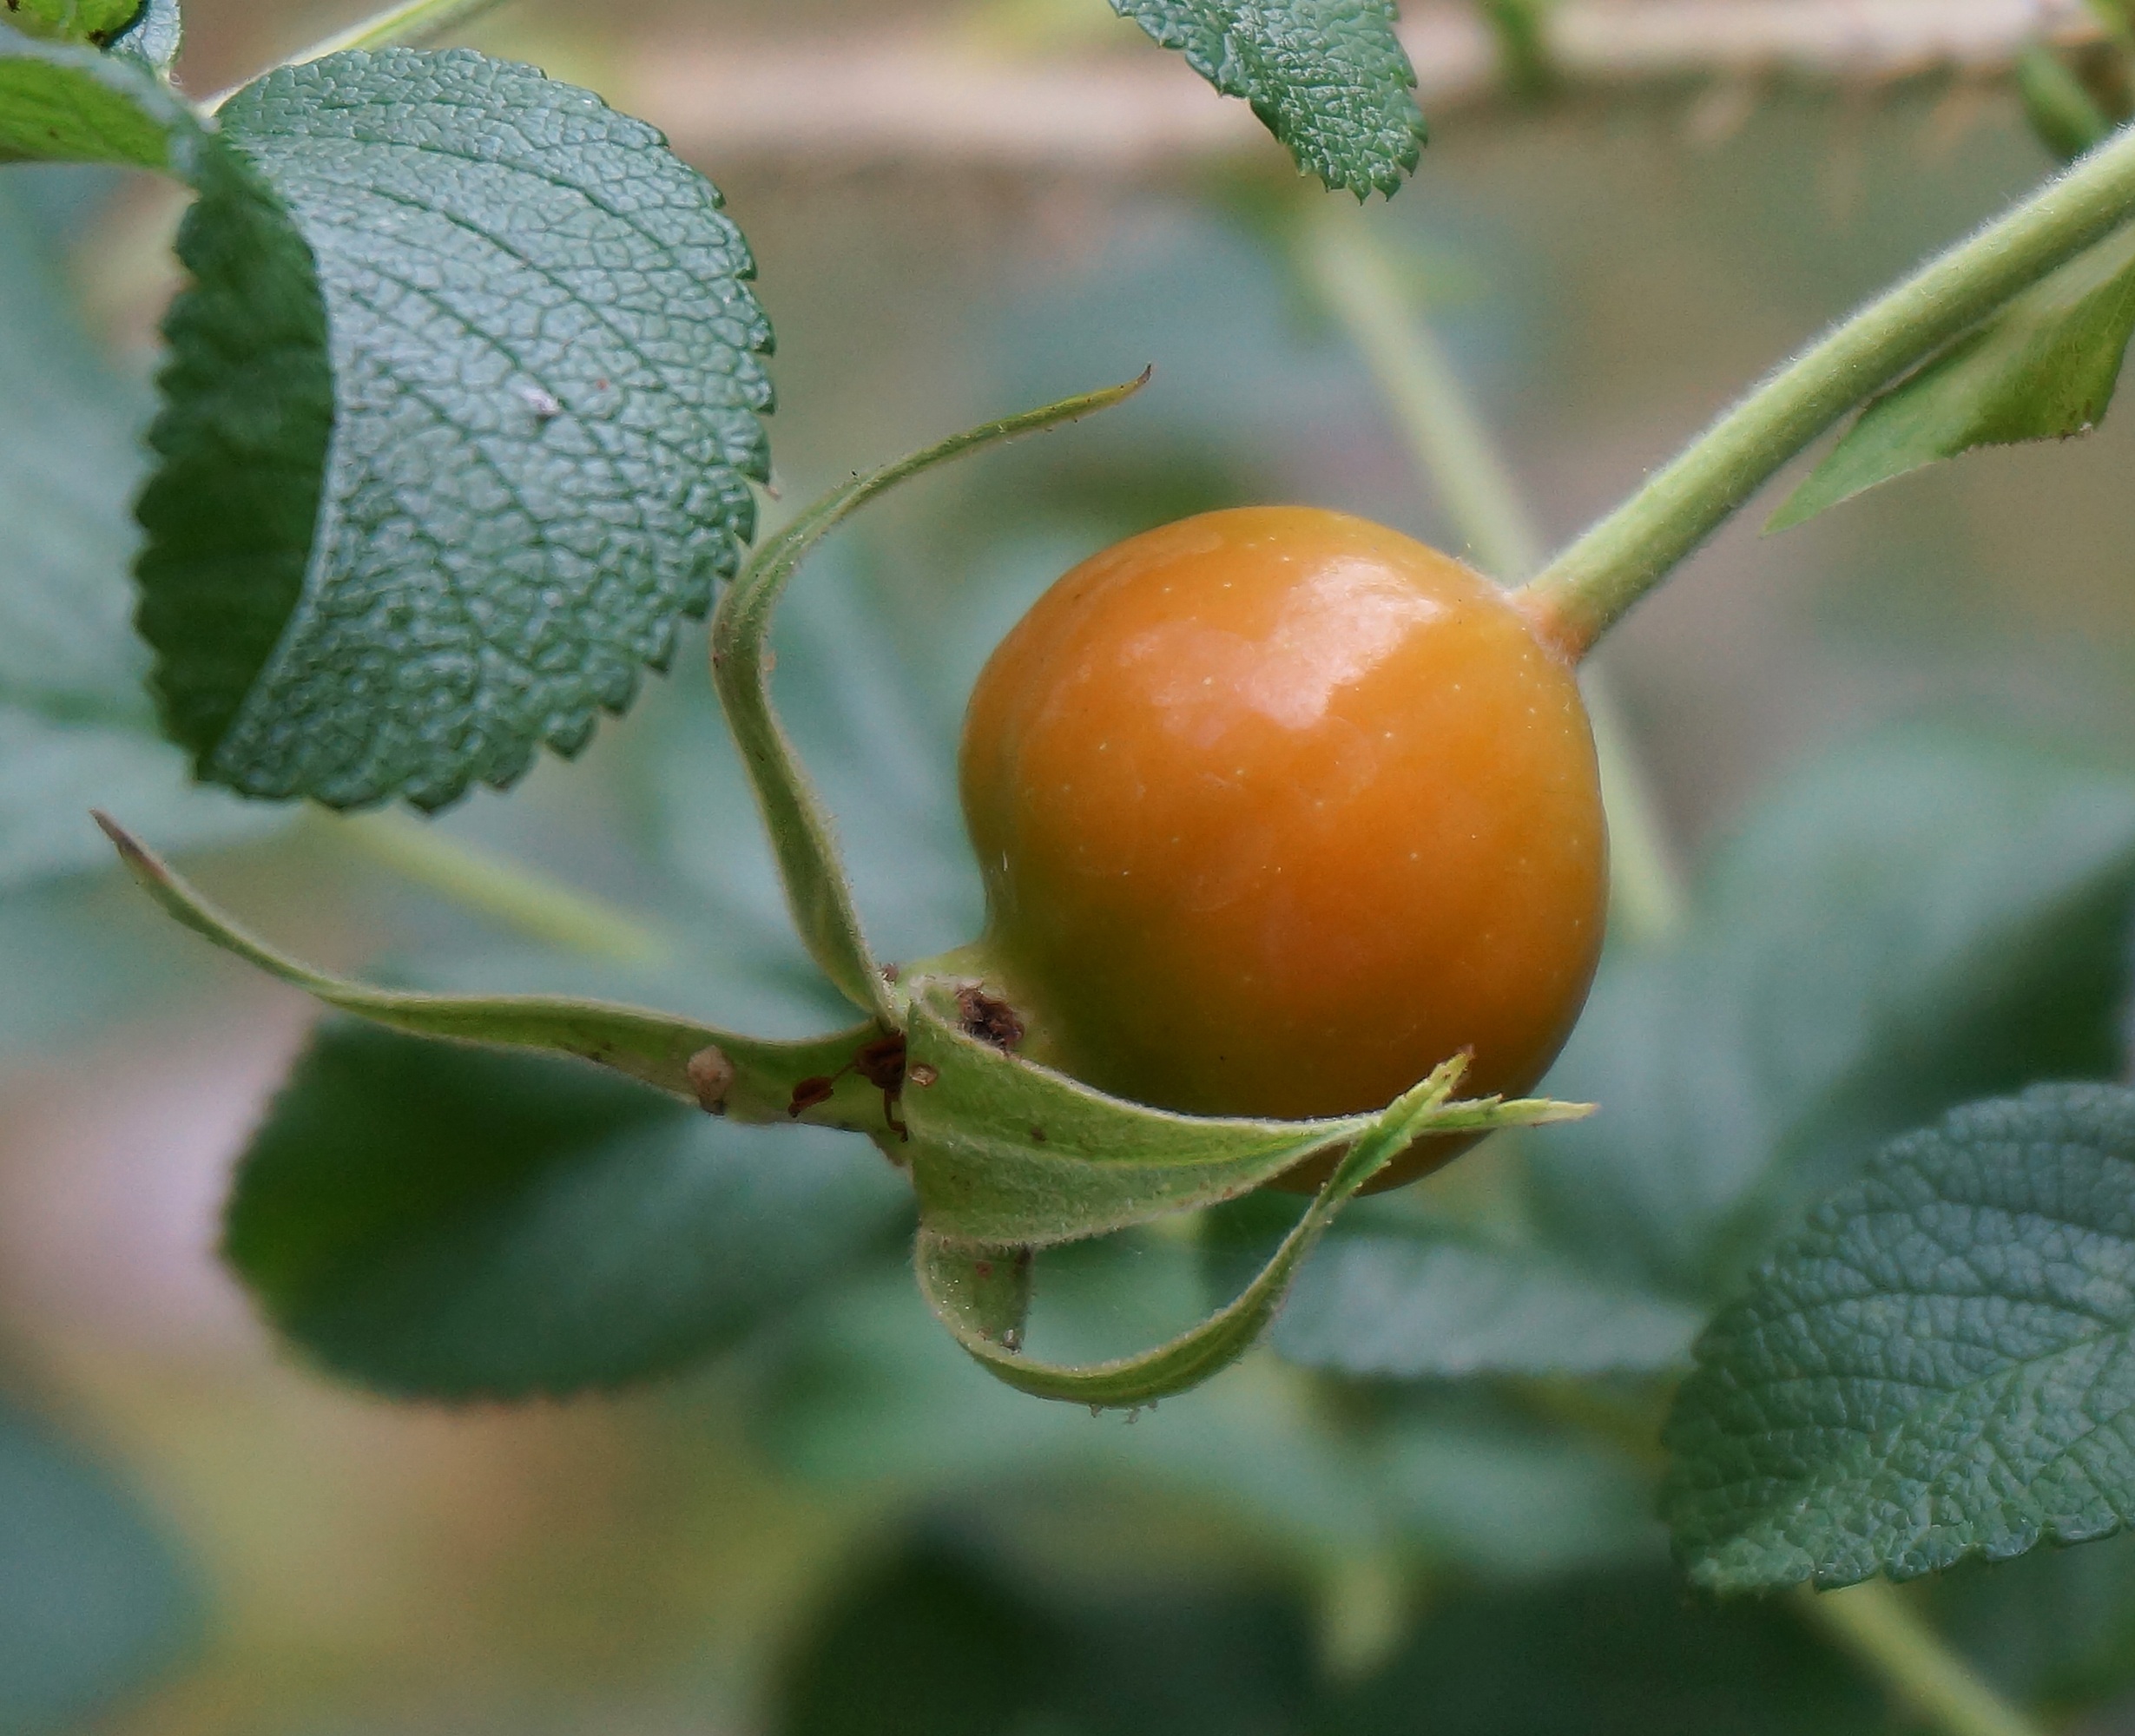
nature, branch, plant, fruit, berry, leaf, seed, flower, rose, orange, food, produce, garden, flora, shrub, rose hip, macro photography, flowering plant, rose family, acerola, malpighia, rugosa rose, land plant, turning color